19 (Adele album)

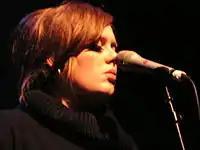
Adele performing live in 2009

In July 2008, Adele informed noted UK soul writer Pete Lewis of the award-winning Blues & Soul that the reason for naming her debut album '19' was to reflect her age while she was writing it: "I just kinda remember becoming a bit of a woman during that time. And I think that is definitely documented in the songs." The Taiwanese edition was released on 5 March, with three bonus tracks: "That's It I Quit I'm Movin' On" ("Chasing Pavements" B-side), "Now and Then" ("Cold Shoulder" B-side) and "Painting Pictures" ("Make You Feel My Love" B-side). The Indonesian special edition was released on 3 March. As well as the standard track list, the album features a bonus video for "Chasing Pavements".